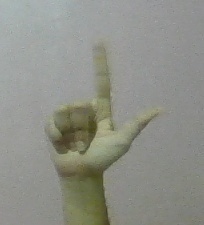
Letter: laam